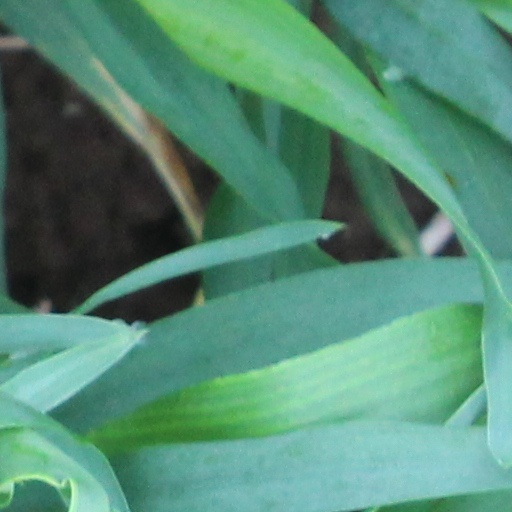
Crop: wheat